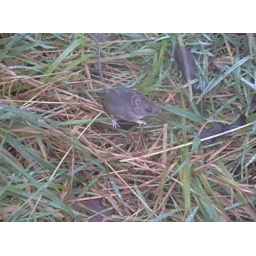
yellow necked mouse in the grass